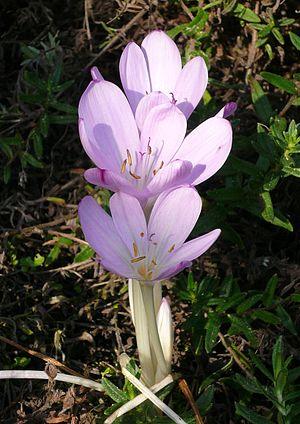
Colchicum est un genre de plantes herbacées vivaces de la famille des Liliaceae selon la classification classique de Cronquist ou des Colchicaceae selon la classification phylogénétique. La World Checklist en répertorie une centaine d'espèces. Le nom Colchicum est dérivé de Colchide, où la magicienne Médée habitait. Le plus grand nombre d'espèces se rencontre dans les Balkans et en Asie mineure. Le colchique est également connu sous les noms « safran bâtard », « safran des prés » ou encore, de par sa grande toxicité, « tue-chien ».